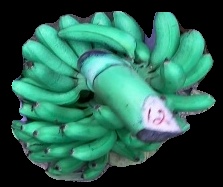
Variety: rasbale
Grade: grade1